Spider

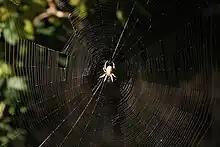
The large orb web of "Araneus diadematus" (European garden spider).

There is strong evidence that spiders' coloration is camouflage that helps them to evade their major predators, birds and parasitic wasps, both of which have good color vision. Many spider species are colored so as to merge with their most common backgrounds, and some have disruptive coloration, stripes and blotches that break up their outlines. In a few species, such as the Hawaiian happy-face spider, "Theridion grallator", several coloration schemes are present in a ratio that appears to remain constant, and this may make it more difficult for predators to recognize the species. Most spiders are insufficiently dangerous or unpleasant-tasting for warning coloration to offer much benefit. However, a few species with powerful venom, large jaws or irritant bristles have patches of warning colors, and some actively display these colors when threatened.